Adriatic campaign of 1807–1814

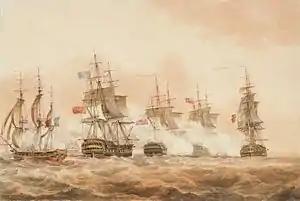
1812 painting of the Battle of Lissa by Nicholas Pocock

In early 1811 "Montagu" left the Adriatic. With HMS "Cerberus" and HMS "Active" detached on operations against the ports of Pescara and Ortona in February, Dubourdieu organised a second attack on Lissa, this time with the ambition of permanently seizing the island and garrisoning it with Italian troops. Departing Ancona on 11 March with six frigates, numerous support craft and over 500 soldiers, the Franco-Italian squadron sailed for Lissa overnight. Early in the morning on 12 March, the French were spotted by British observers on Lissa and Hoste brought his squadron, including the recently returned "Cerberus" and "Active", to meet Dubourdieu off the island's northern coast.